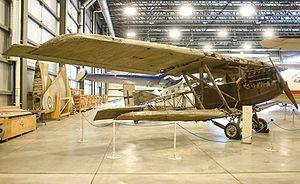
Avion Junkers J.I. (J4) Junkers (1918) No Série J.I. 586/17 Musée de l'Aviation et de l'Espace du Canada Ottawa, ON
Le Junkers J.I est un avion d'observation et d'attaque au sol de la Première Guerre mondiale.